Leloir pathway

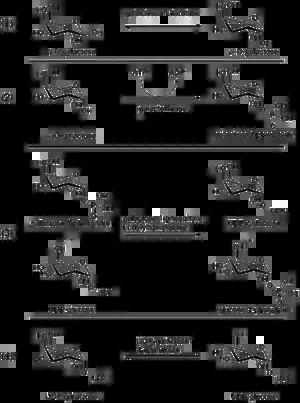
Intermediates and enzymes in the Leloir pathway of galactose metabolism

In the first step, galactose mutarotase facilitates the conversion of β--galactose to α--galactose since this is the active form in the pathway. Next, α--galactose is phosphorylated by galactokinase to galactose 1-phosphate. In the third step, -galactose-1-phosphate uridylyltransferase converts galactose 1-phosphate to UDP-galactose using UDP-glucose as the uridine diphosphate source. Finally, UDP-galactose 4-epimerase recycles the UDP-galactose to UDP-glucose for the transferase reaction. Additionally, phosphoglucomutase converts the -glucose 1-phosphate to -glucose 6-phosphate.